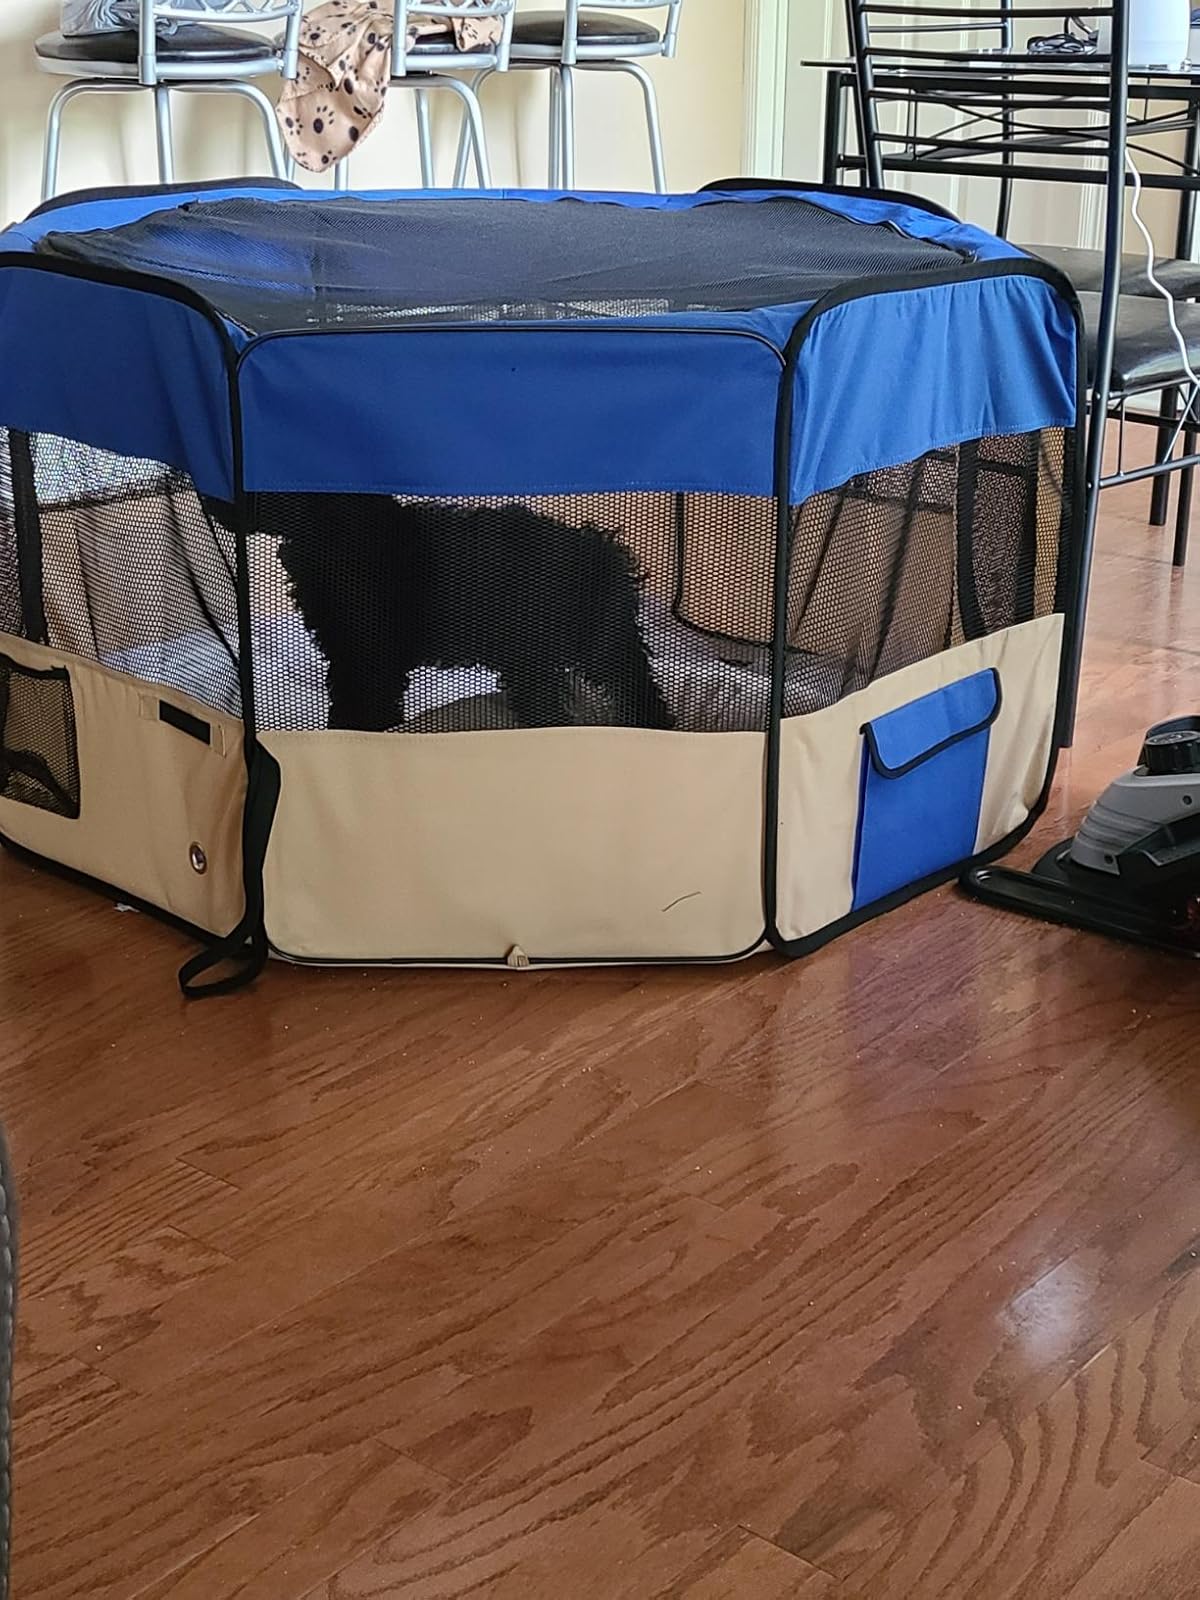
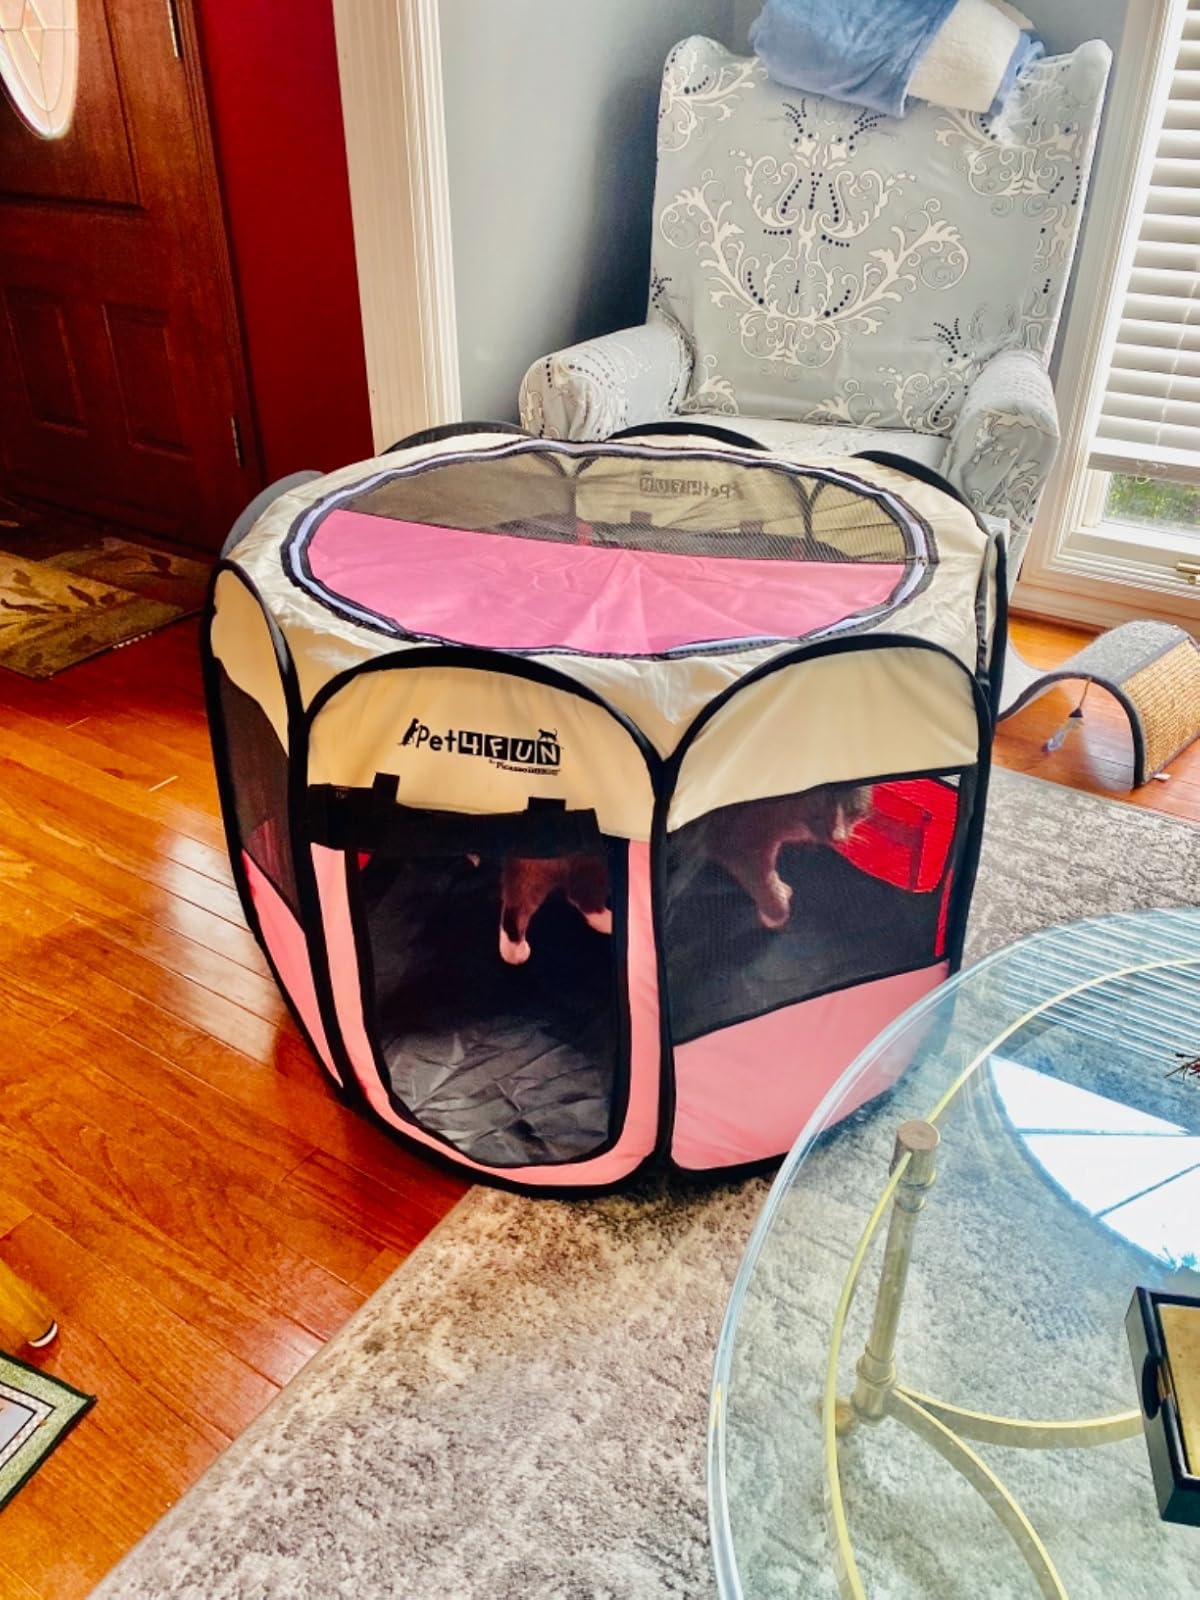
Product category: items_kennel
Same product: no